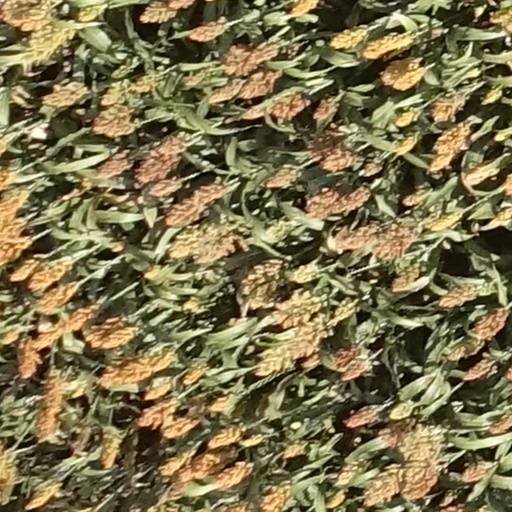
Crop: sorghum